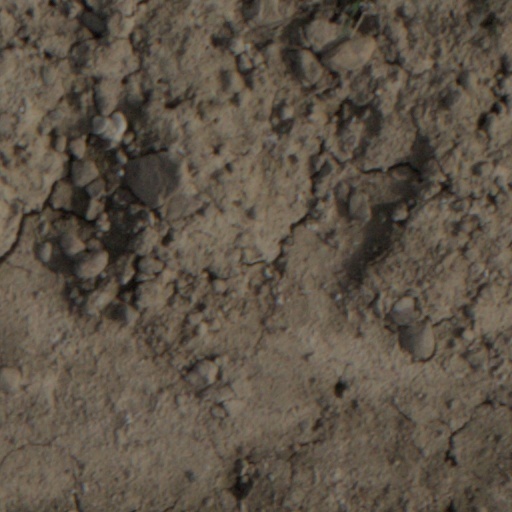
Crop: wheat